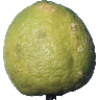
Label: Limes 1